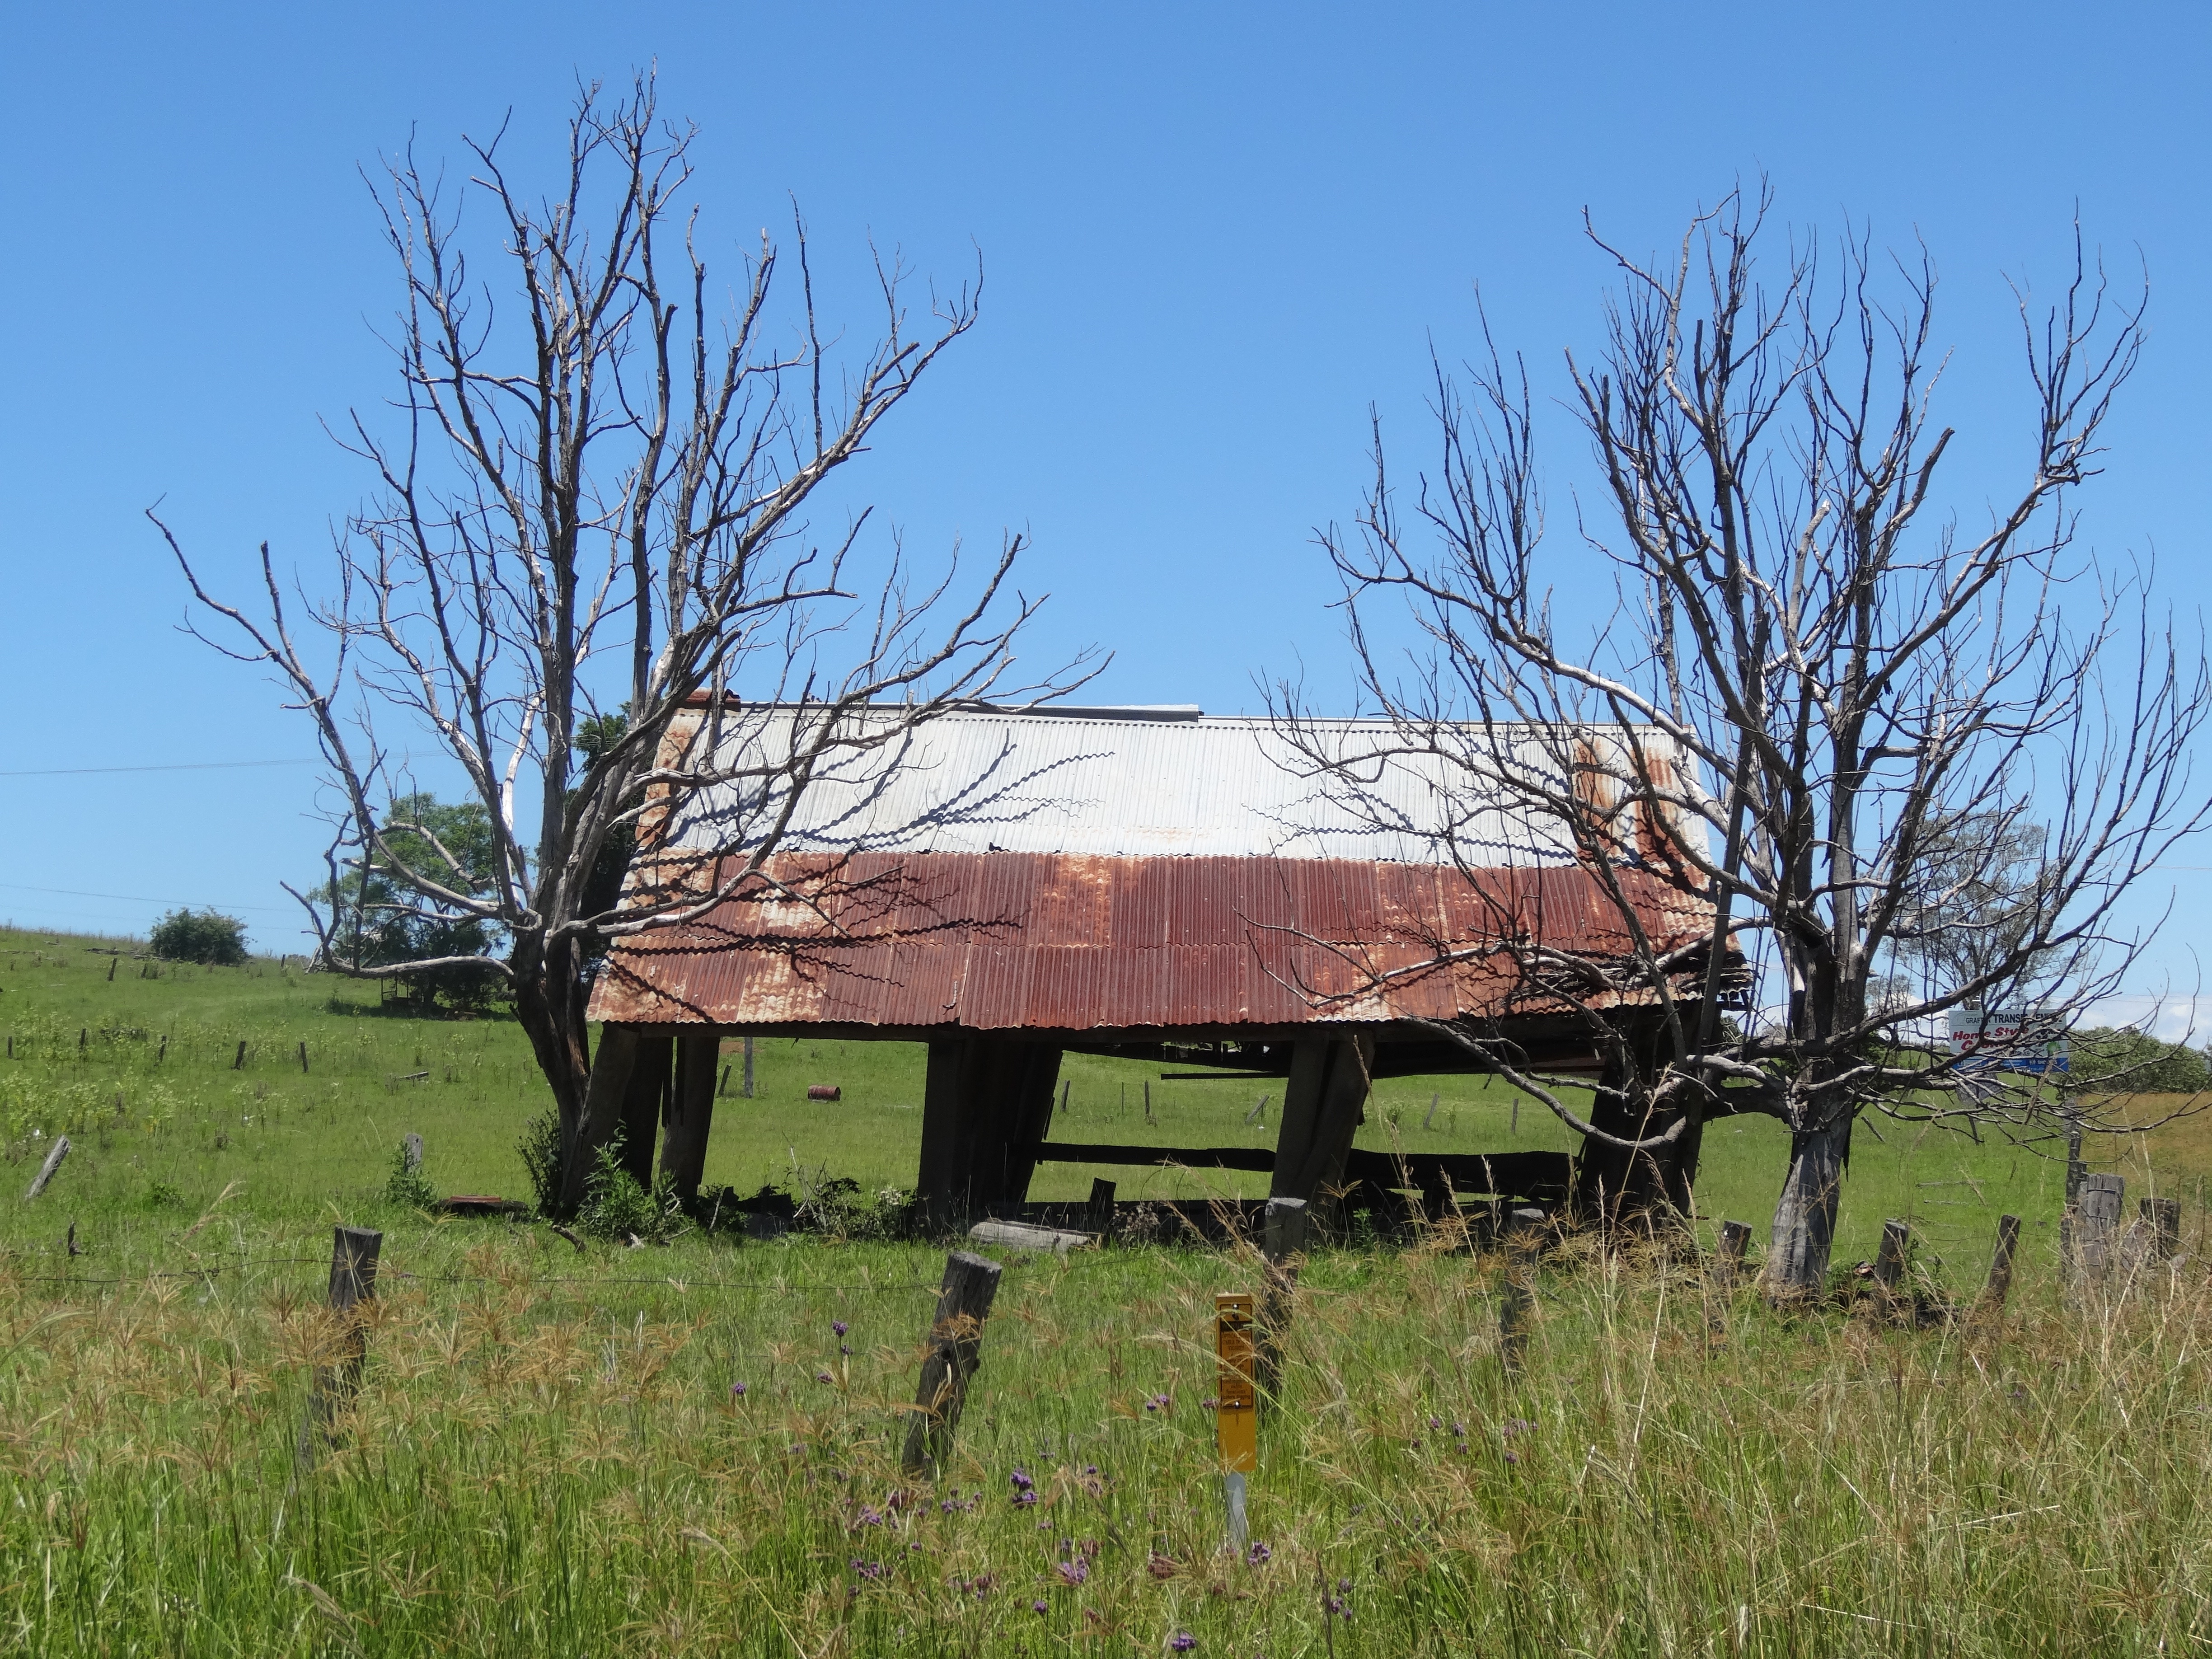
tree, grass, field, farm, meadow, prairie, roof, building, barn, hut, village, shack, rural, pasture, ranch, abandoned, agriculture, weathered, grassland, rusted, rural area